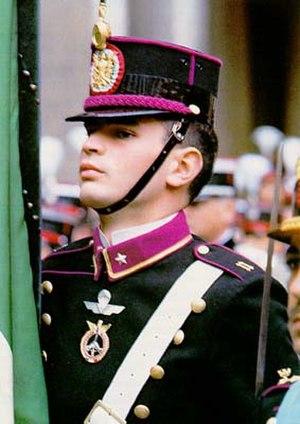
L'Académie militaire de Modène est une université militaire italienne située à Modène ouverte aux garçons et filles dont la finalité est la sélection et la formation initiale d'élèves officiers de l'Armée Italienne et de l'Arme des Carabiniers.